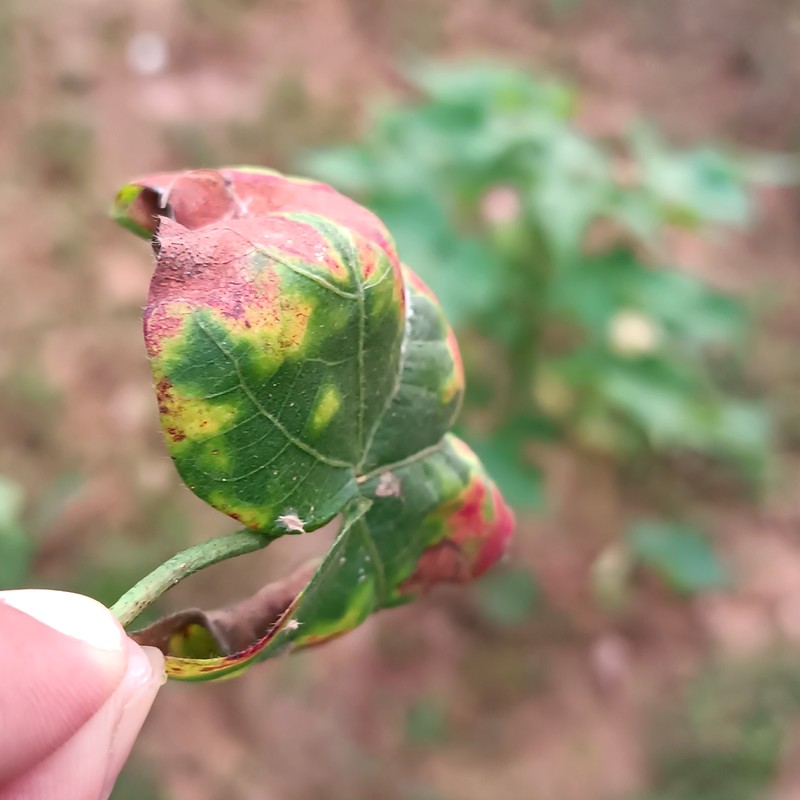
Label: Leaf Redding